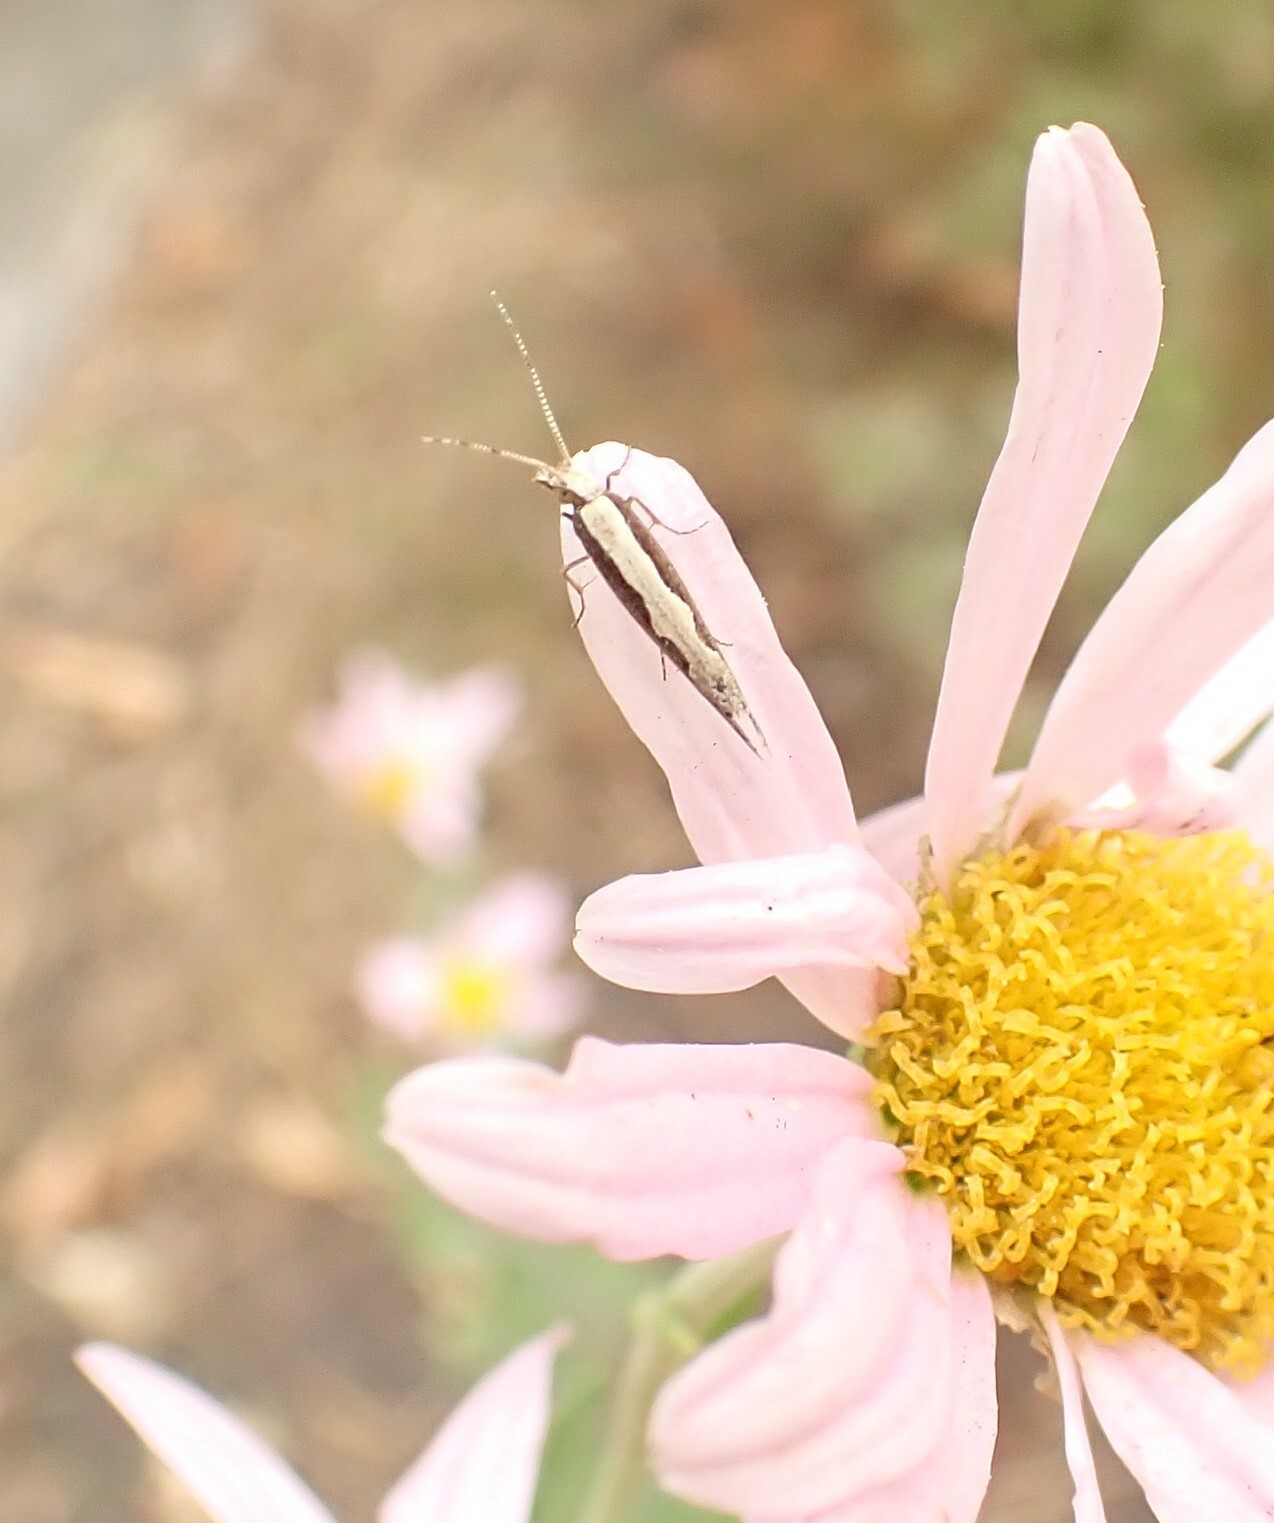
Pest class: diamondback_moth